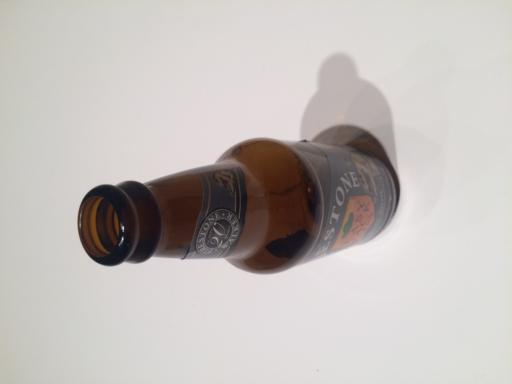
Label: glass